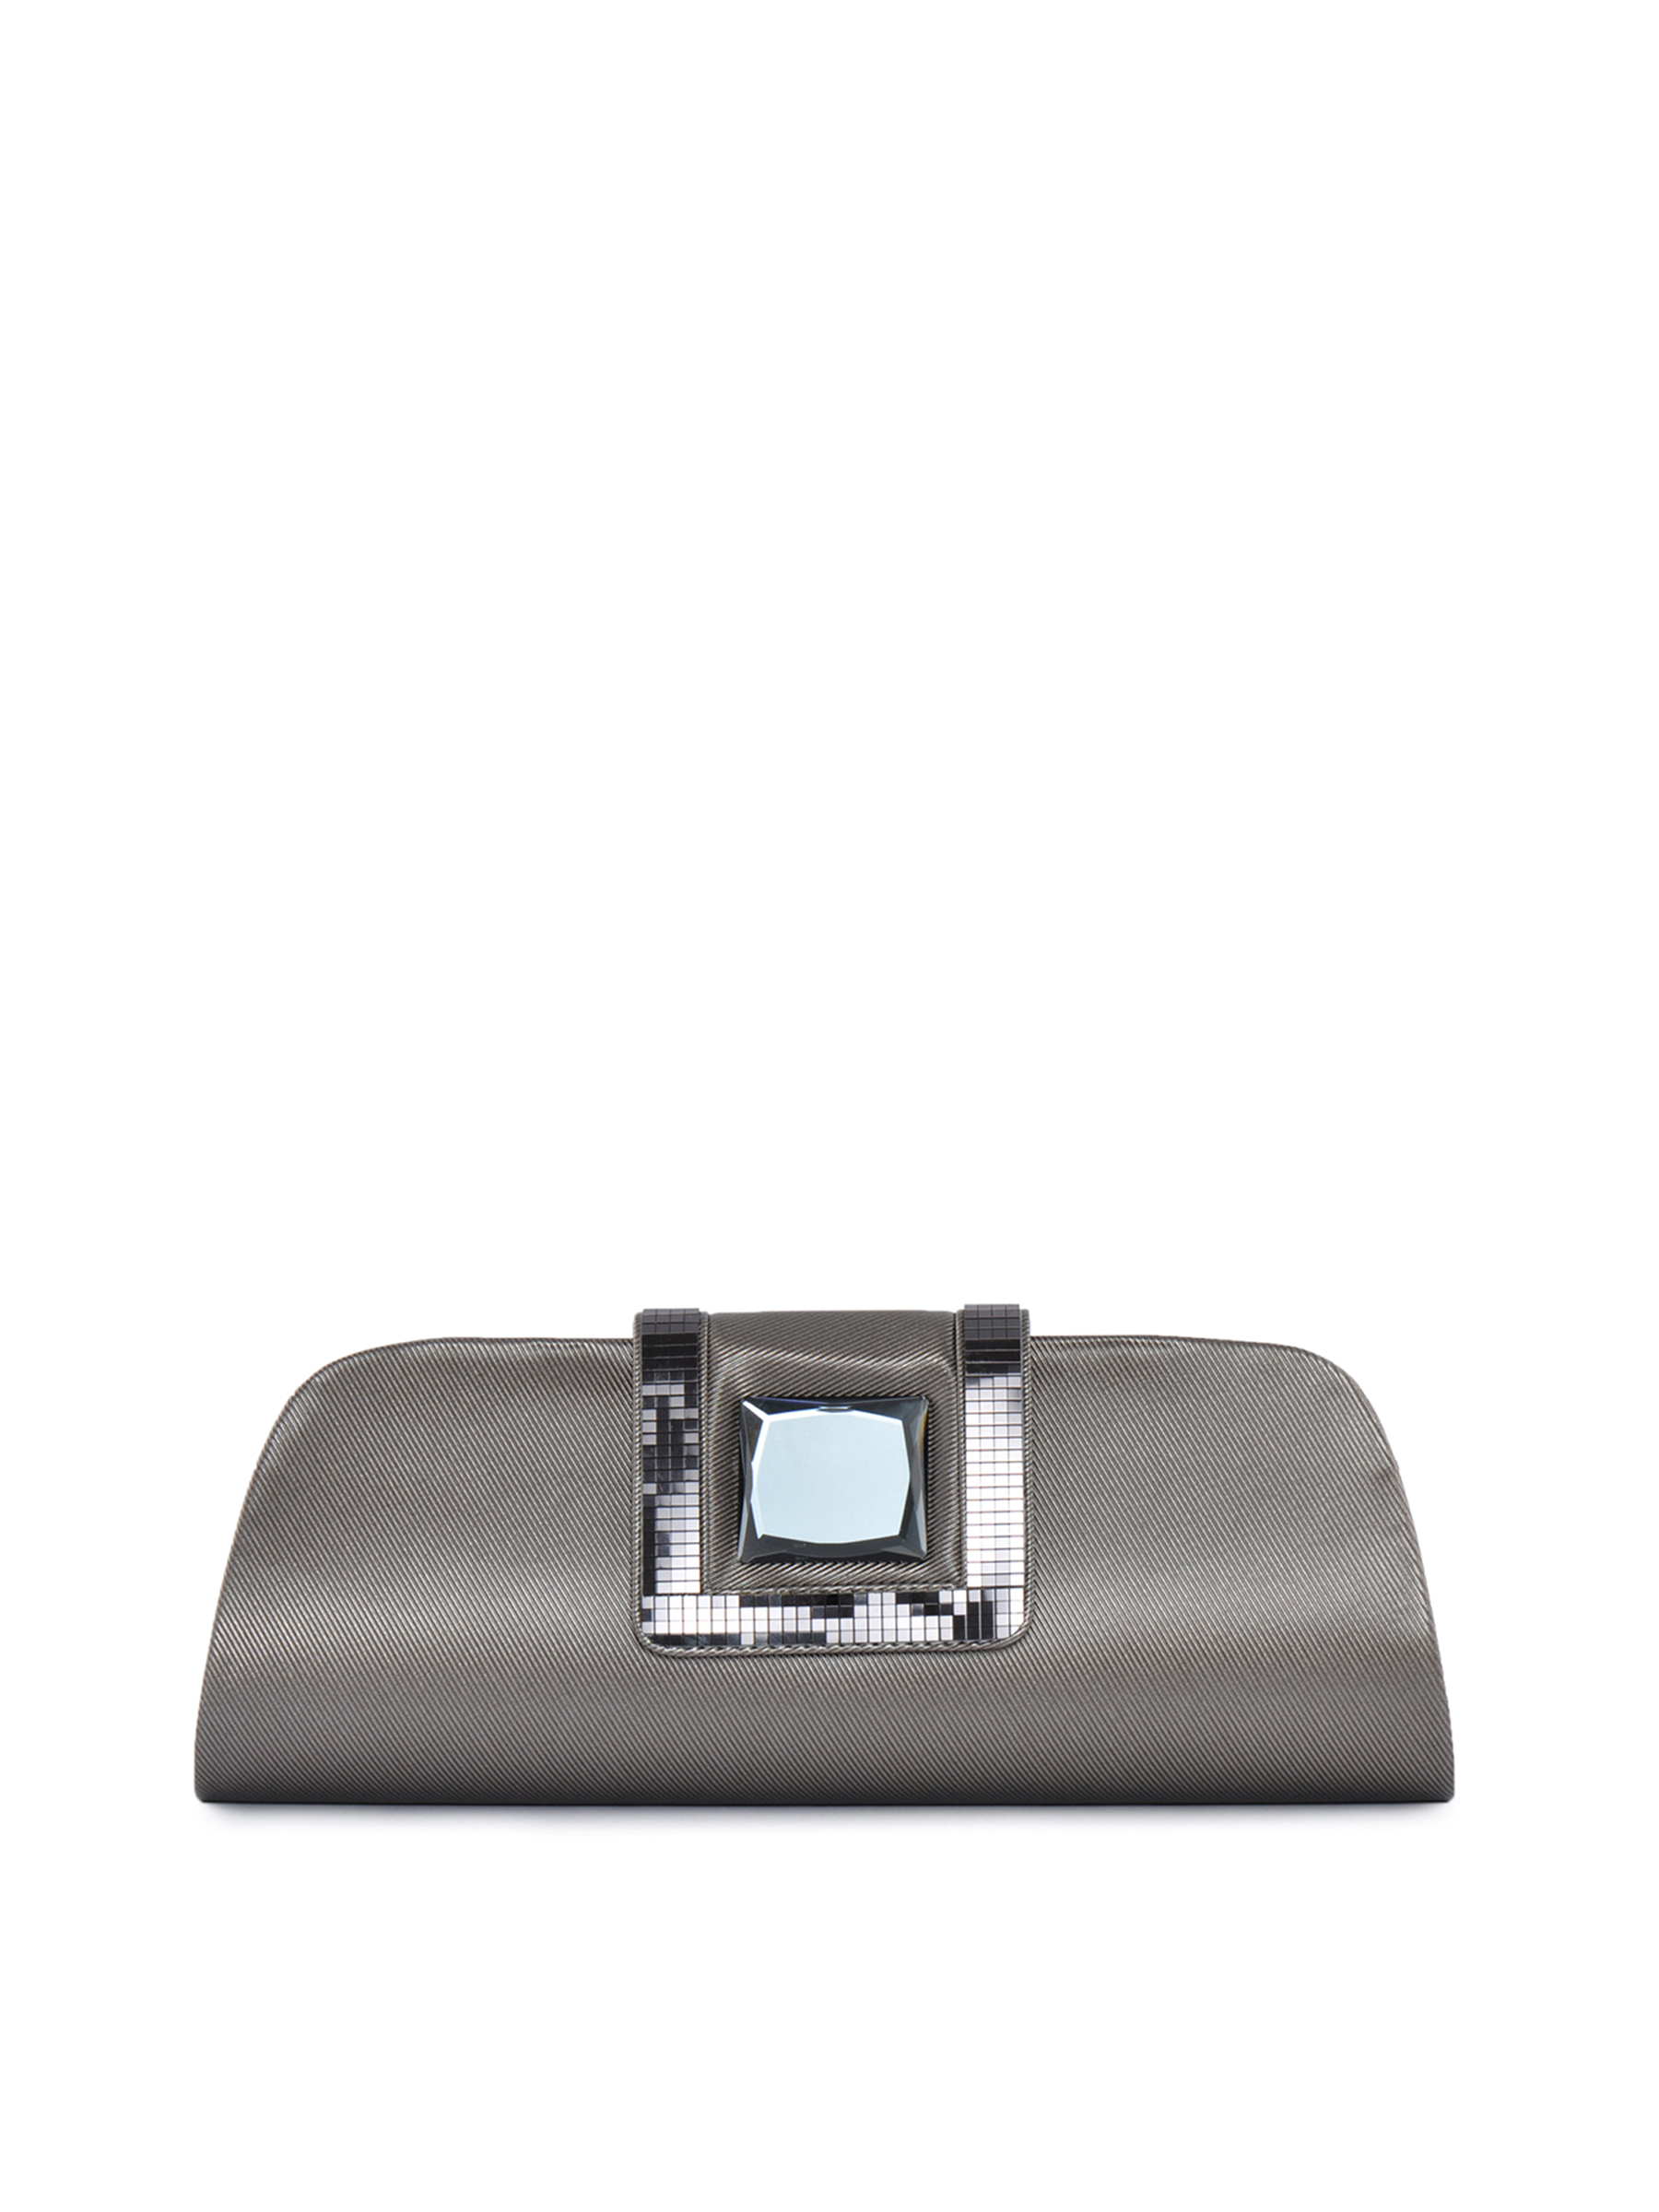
Spice Art Women Gun Metal Leatherette Metallic Clutch
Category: Accessories / Bags / Clutches
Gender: Women
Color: Beige
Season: Winter 2015
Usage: Casual